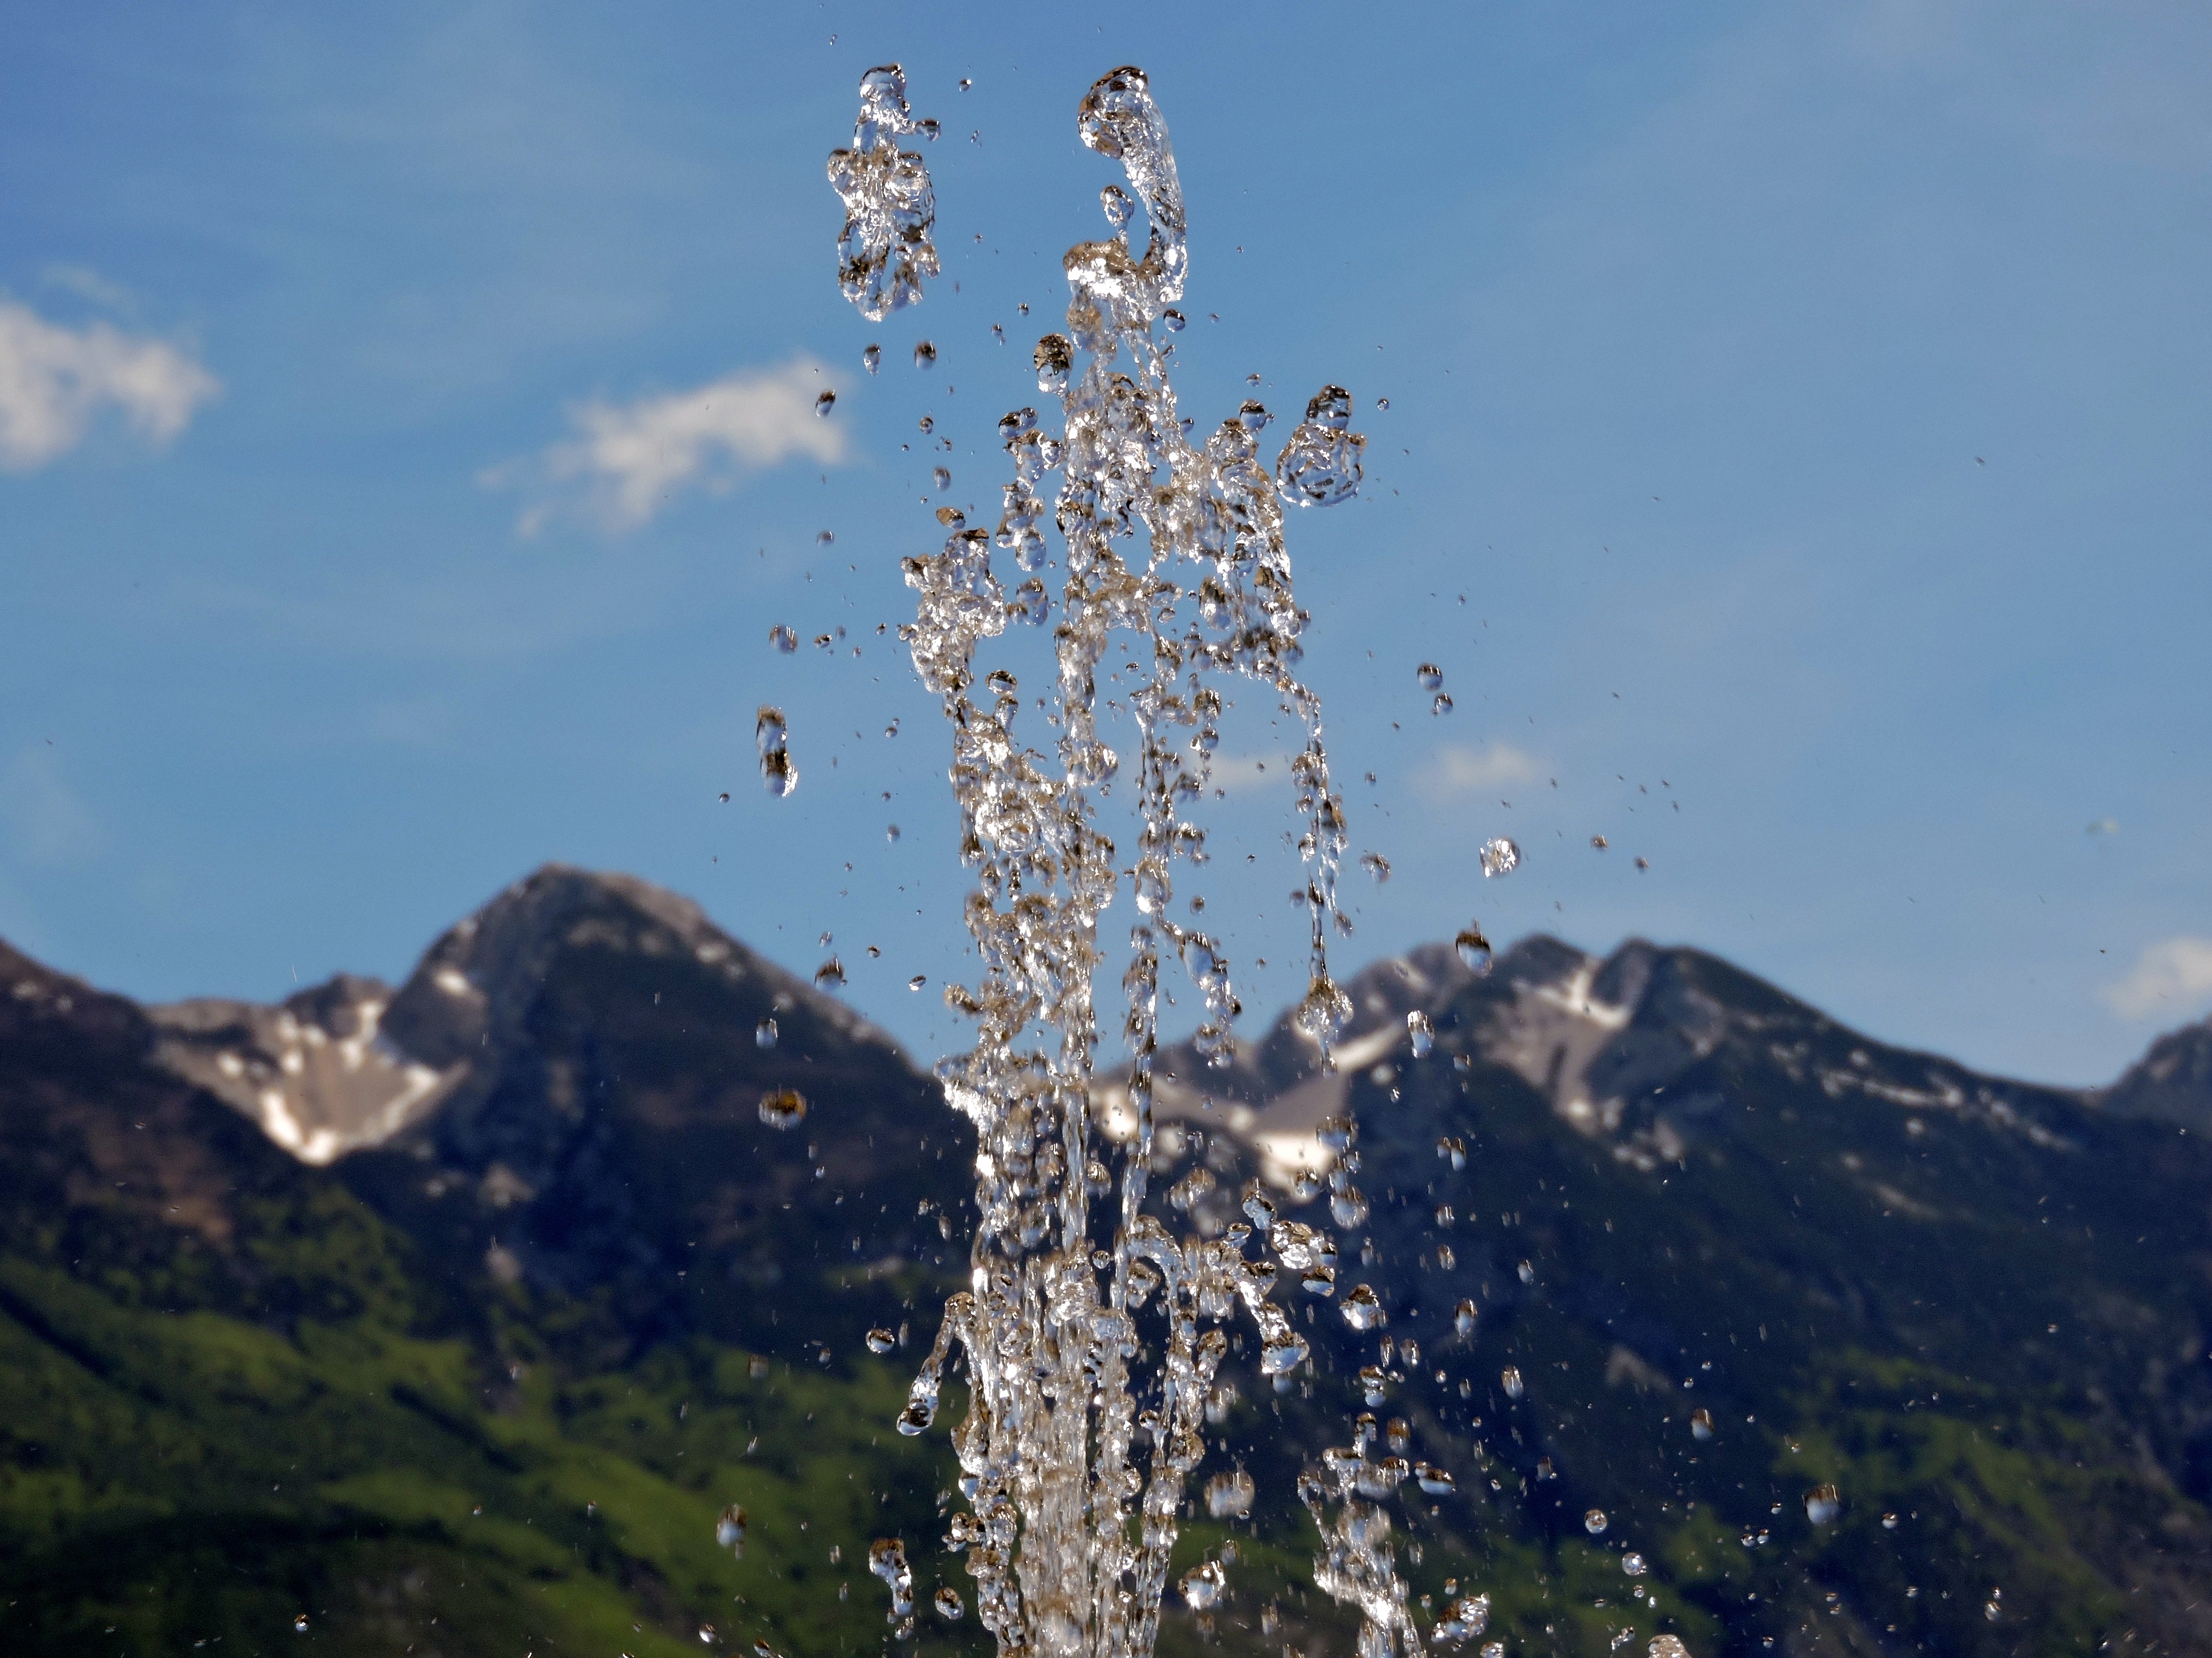
water, nature, mountain, snow, winter, sky, flower, frost, mountain range, mountains, freezing, gush, mountainous landforms